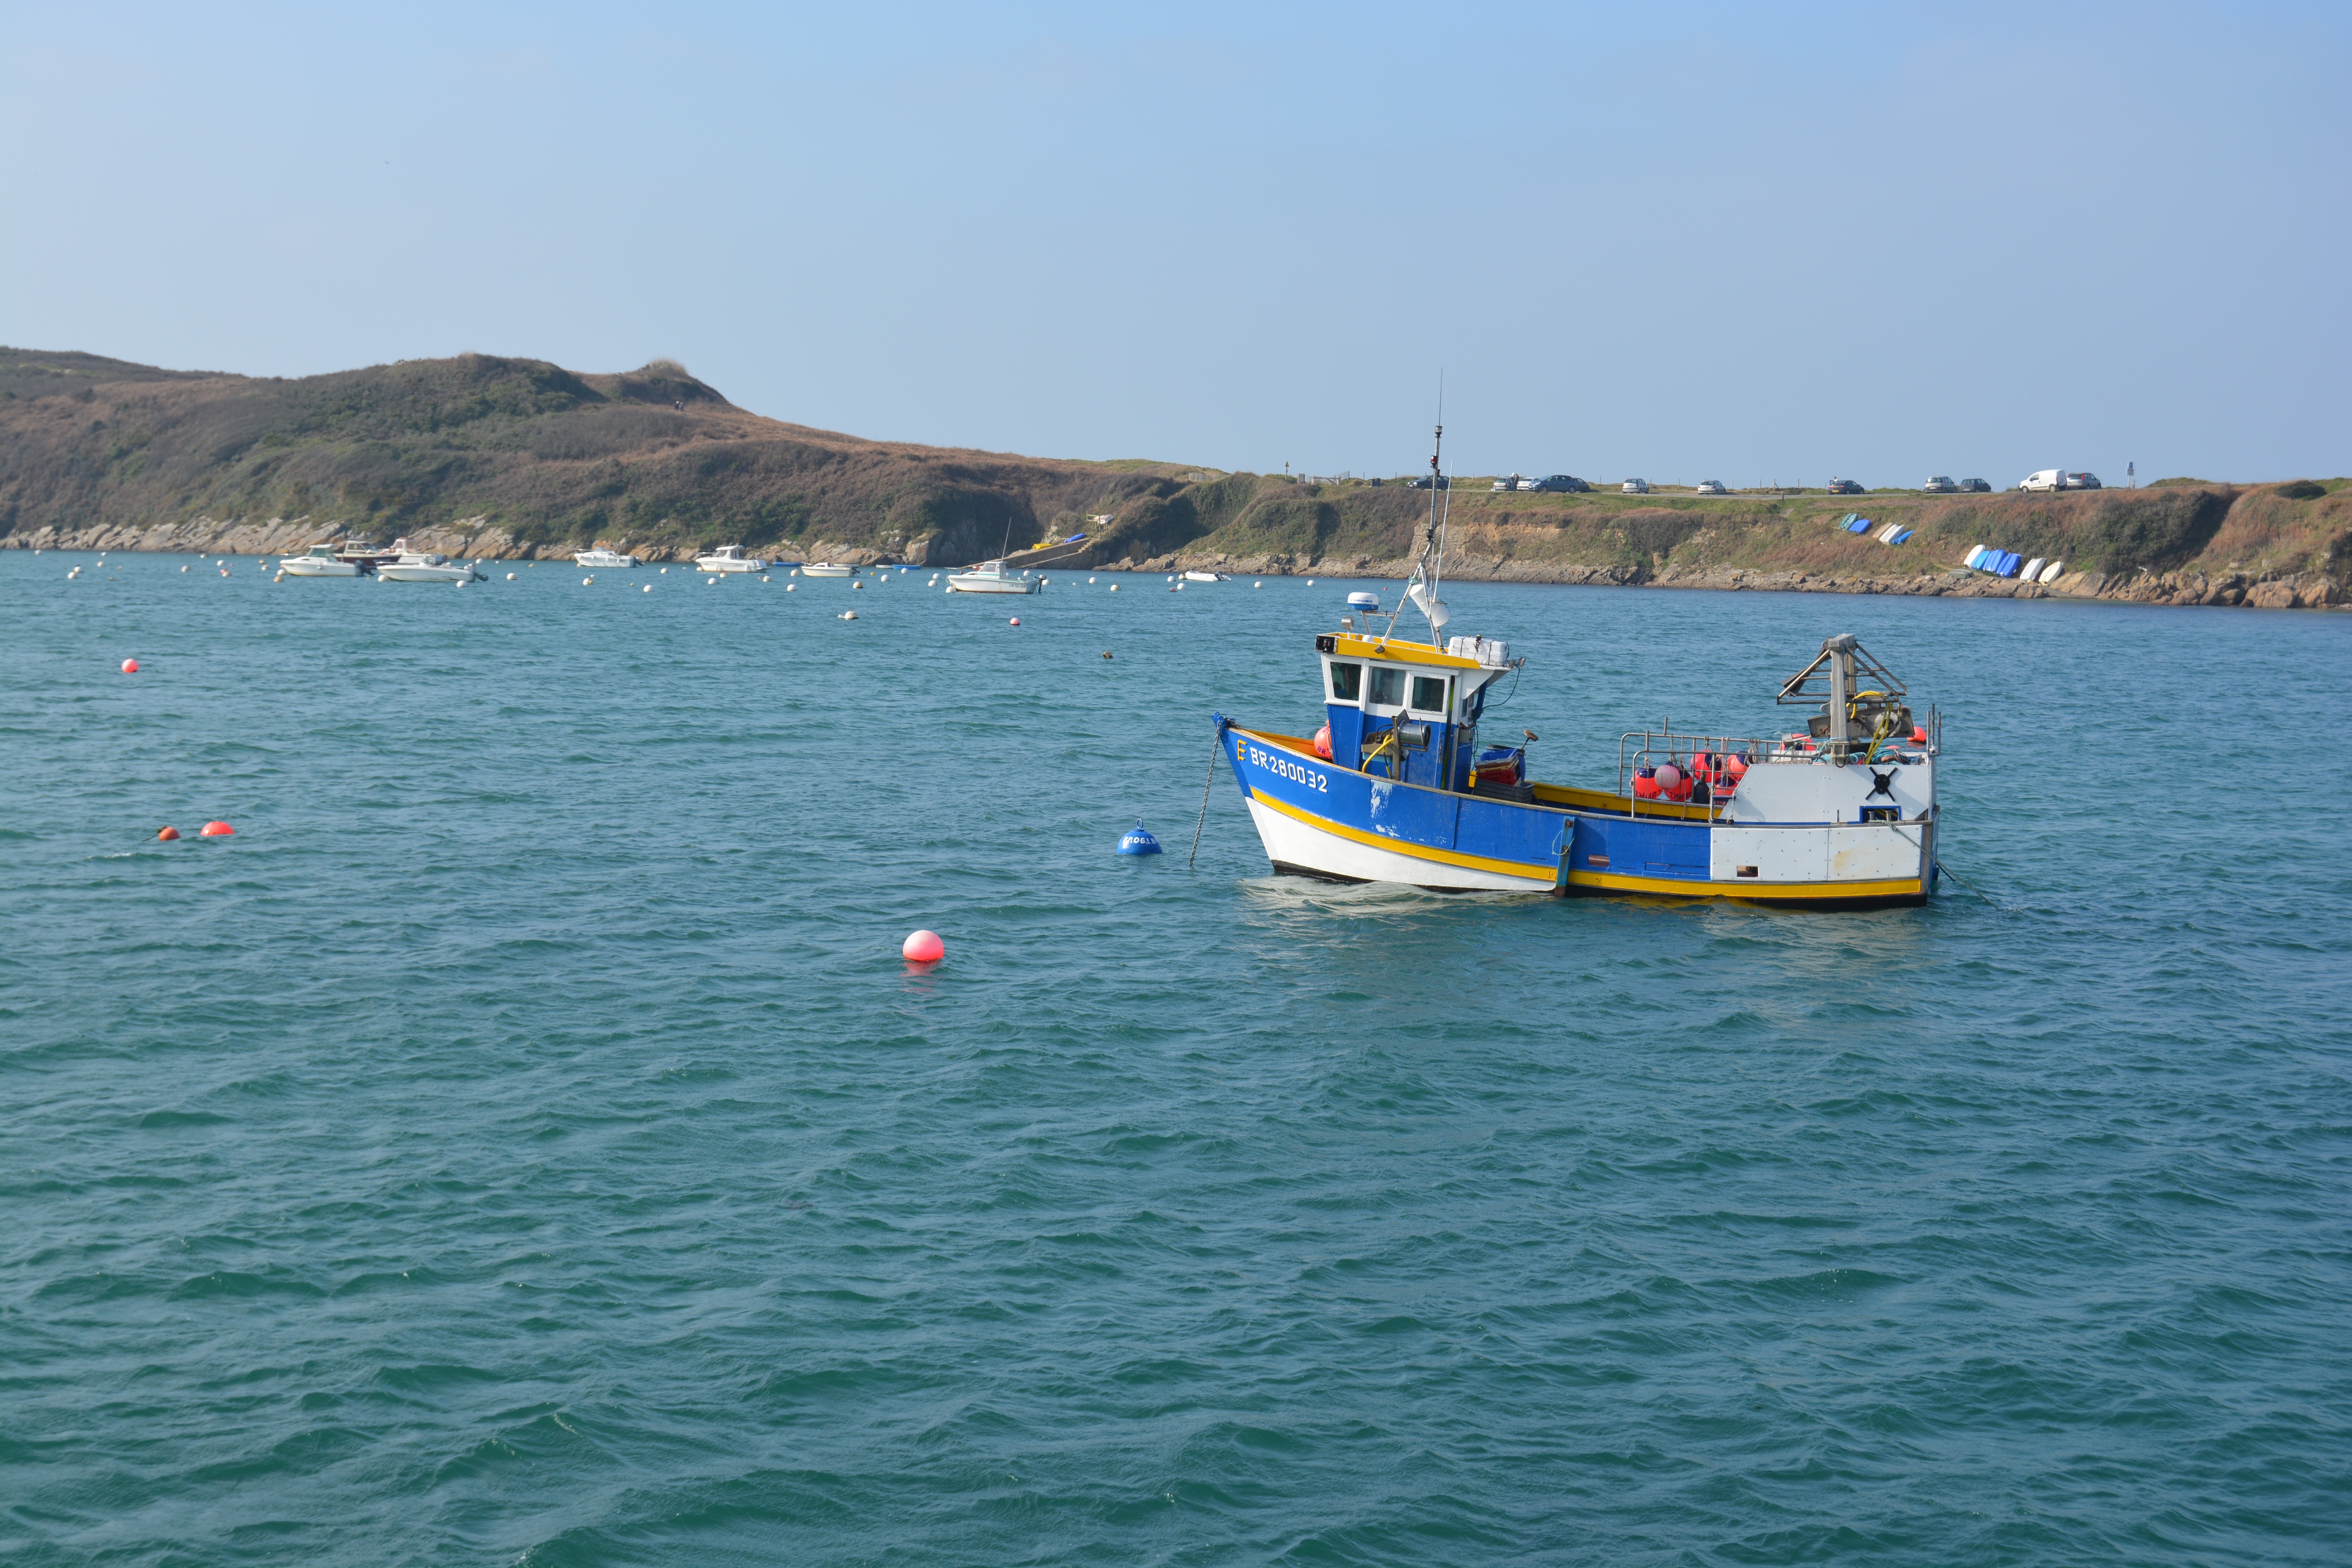
beach, sea, coast, boat, vehicle, bay, ferry, boating, watercraft, fishing vessel, the sea, the conquet, the peach